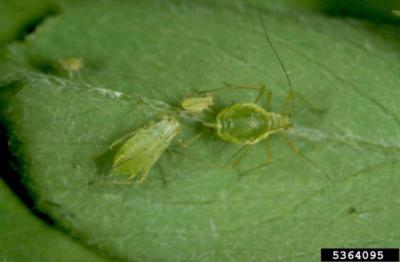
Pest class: pea_aphid